Kerbors

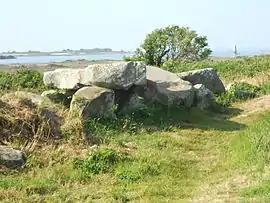
The allée couverte of Men-ar-Rumpet

Kerbors is a commune in the Côtes-d'Armor department of Brittany in northwestern France.